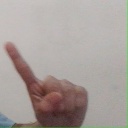
अक्षर: ए